RaidForums

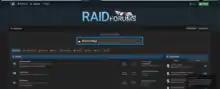
RaidForums.com in 2021

The website was allegedly founded in 2015 by a then 14-year-old Portuguese national, Diogo Santos Coelho, under the screen name "Omnipotent", who was arrested on January 31, 2022, in the United Kingdom. His arrest occurred pending several years of investigation after several of his devices were searched under warrant at the Hartsfield-Jackson International Airport in June 2018, suggesting he was the owner and primary administrator "Omnipotent". According to hackread.com, an administrator under the screen name "Jaw" & "souls" announced the seizure officially on the forum's public Telegram channel, and redirected subscribers of the channel to RaidForums' backup domain rf.to